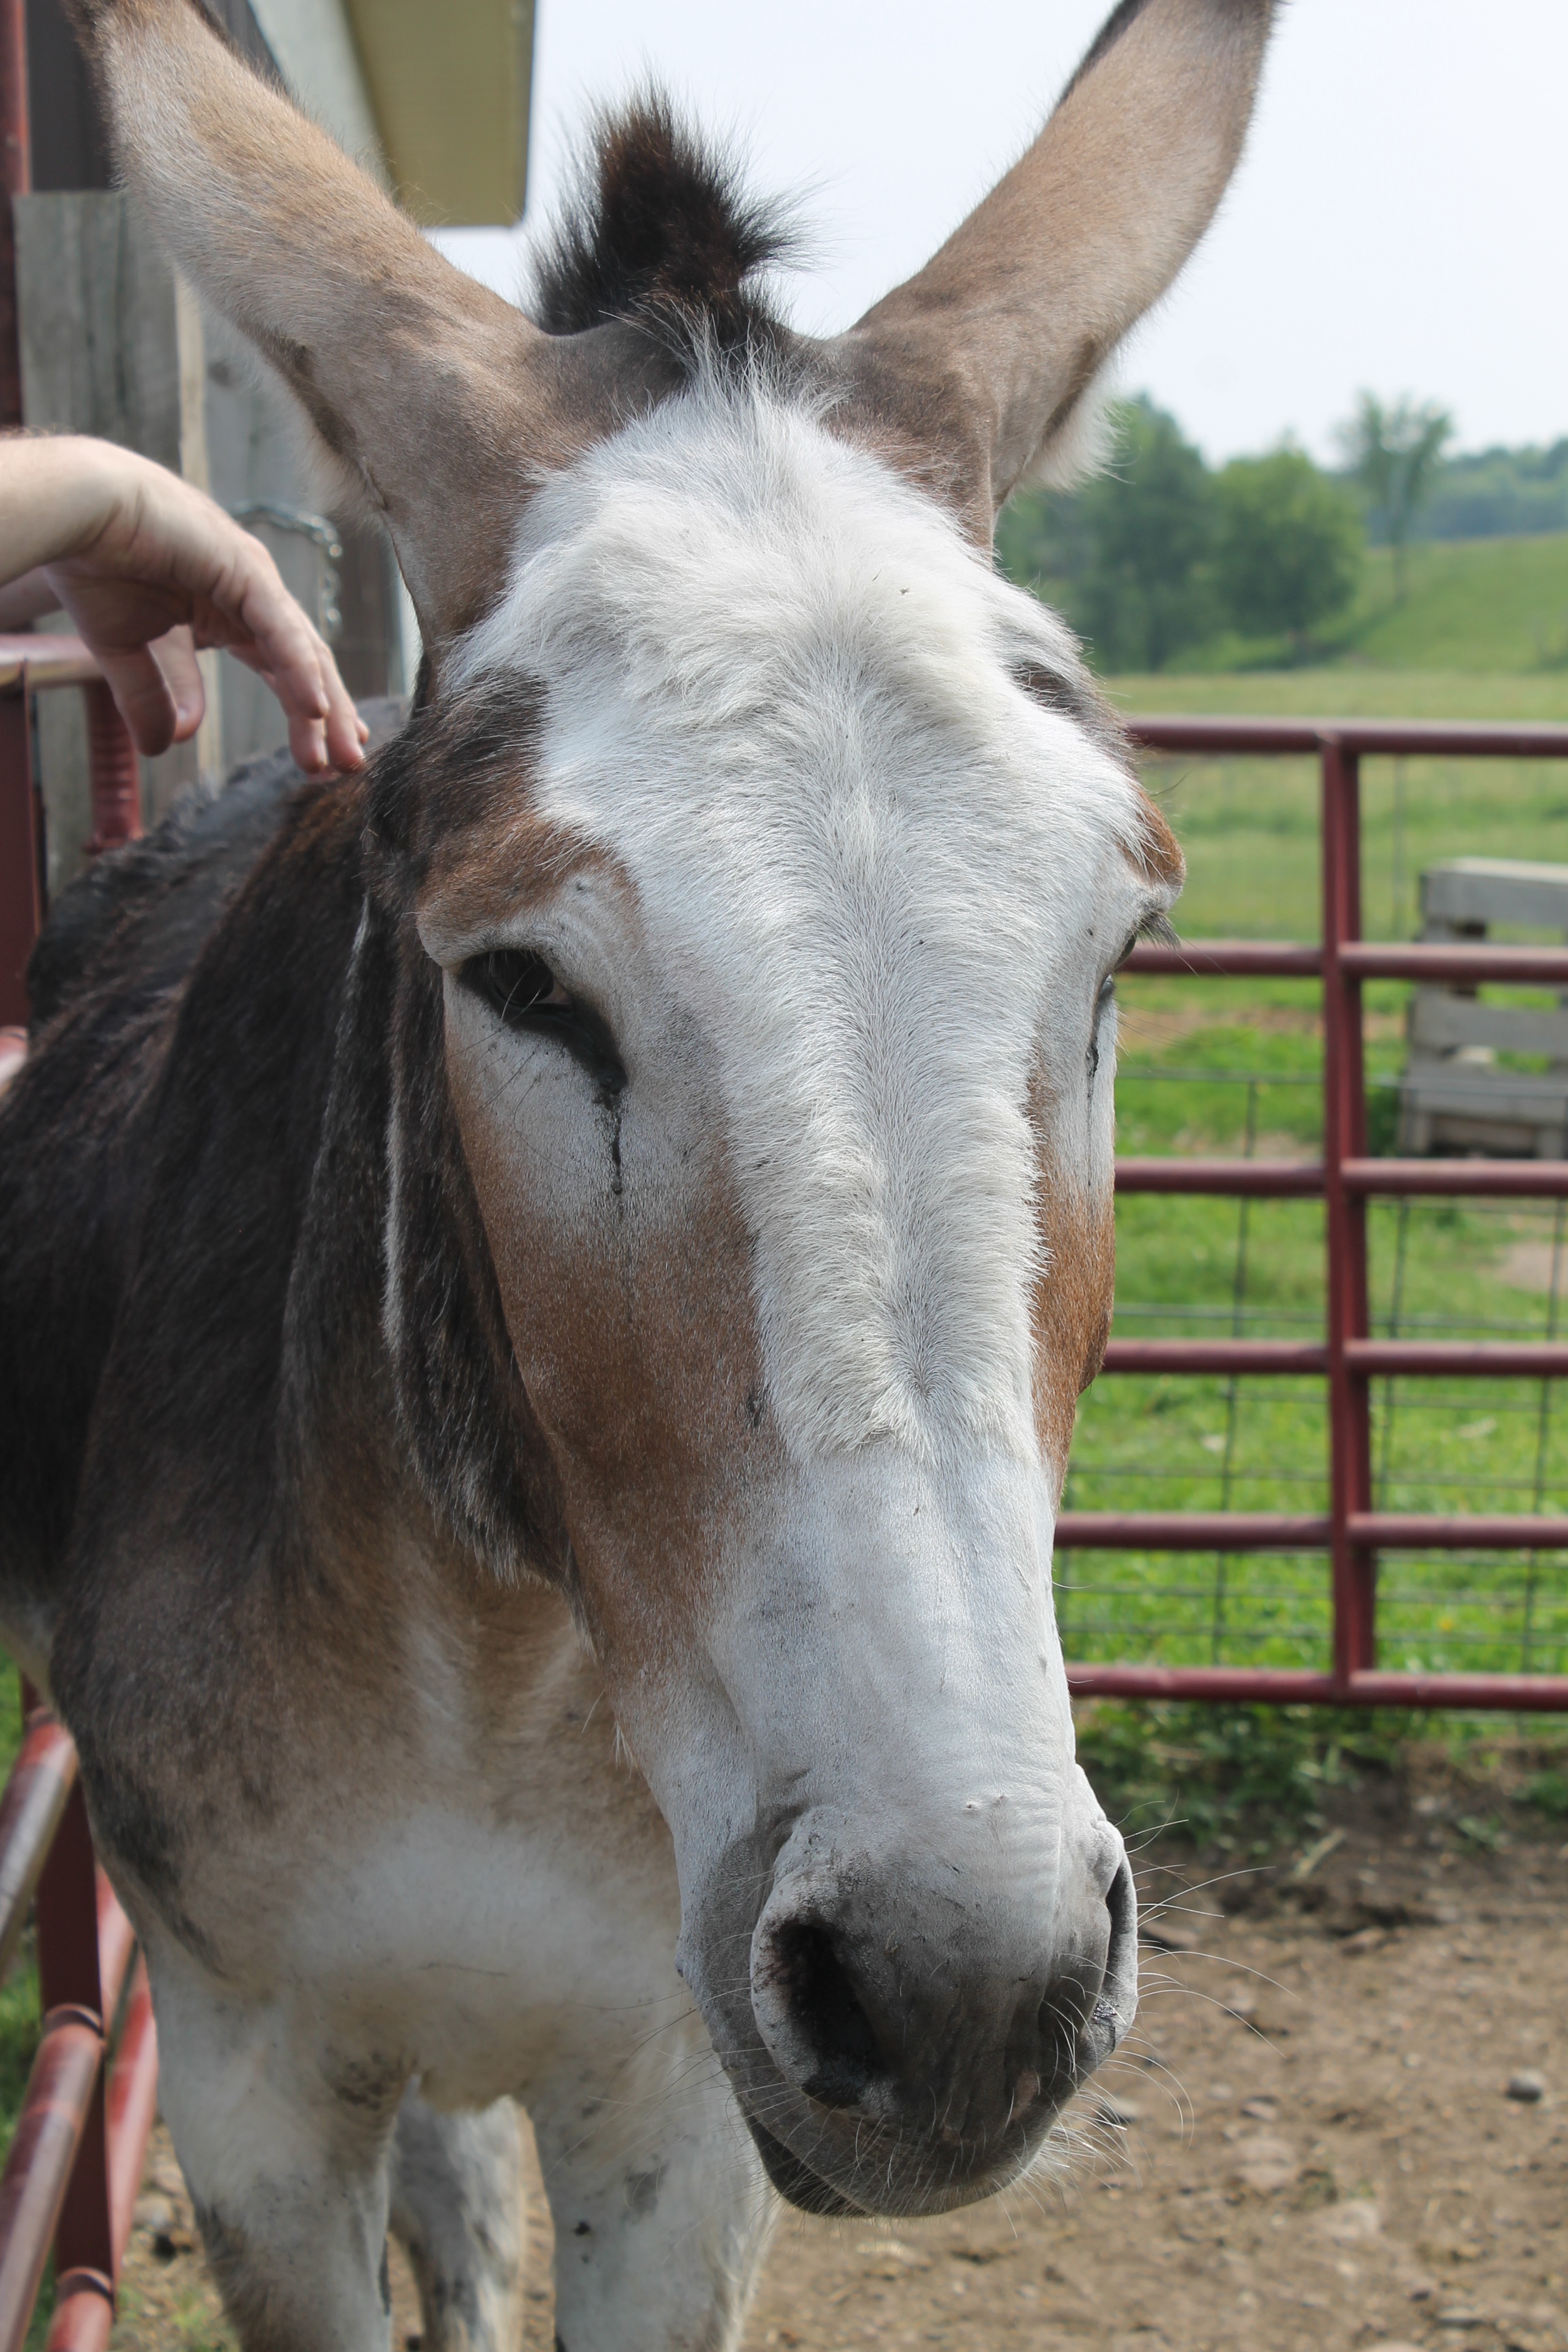
nature, fence, field, farm, countryside, pen, animal, farming, pasture, livestock, horse, mammal, stallion, mane, agriculture, christmas, fauna, donkey, bridle, advent, ass, vertebrate, mare, jesus, domestic, colt, halter, farm animals, barnyard, pack animal, horse like mammal, mustang horse